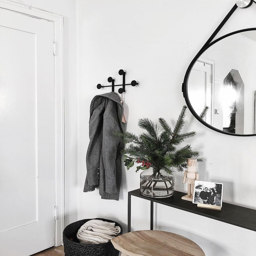
would like for our entire home to smell like a christmas tree farm .